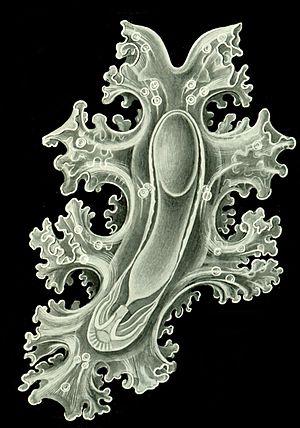
Les Holothuries sont une classe d'animaux marins de l'embranchement des échinodermes au corps mou et oblong, et possédant un cercle de tentacules autour de la bouche. Elles sont aussi appelées concombres de mer ou bêches de mer, et possèdent une grande diversité de sobriquets sur les différentes côtes.
Auricularia est le nom que l'on donne au stade planctonique des larves d'holothuries.